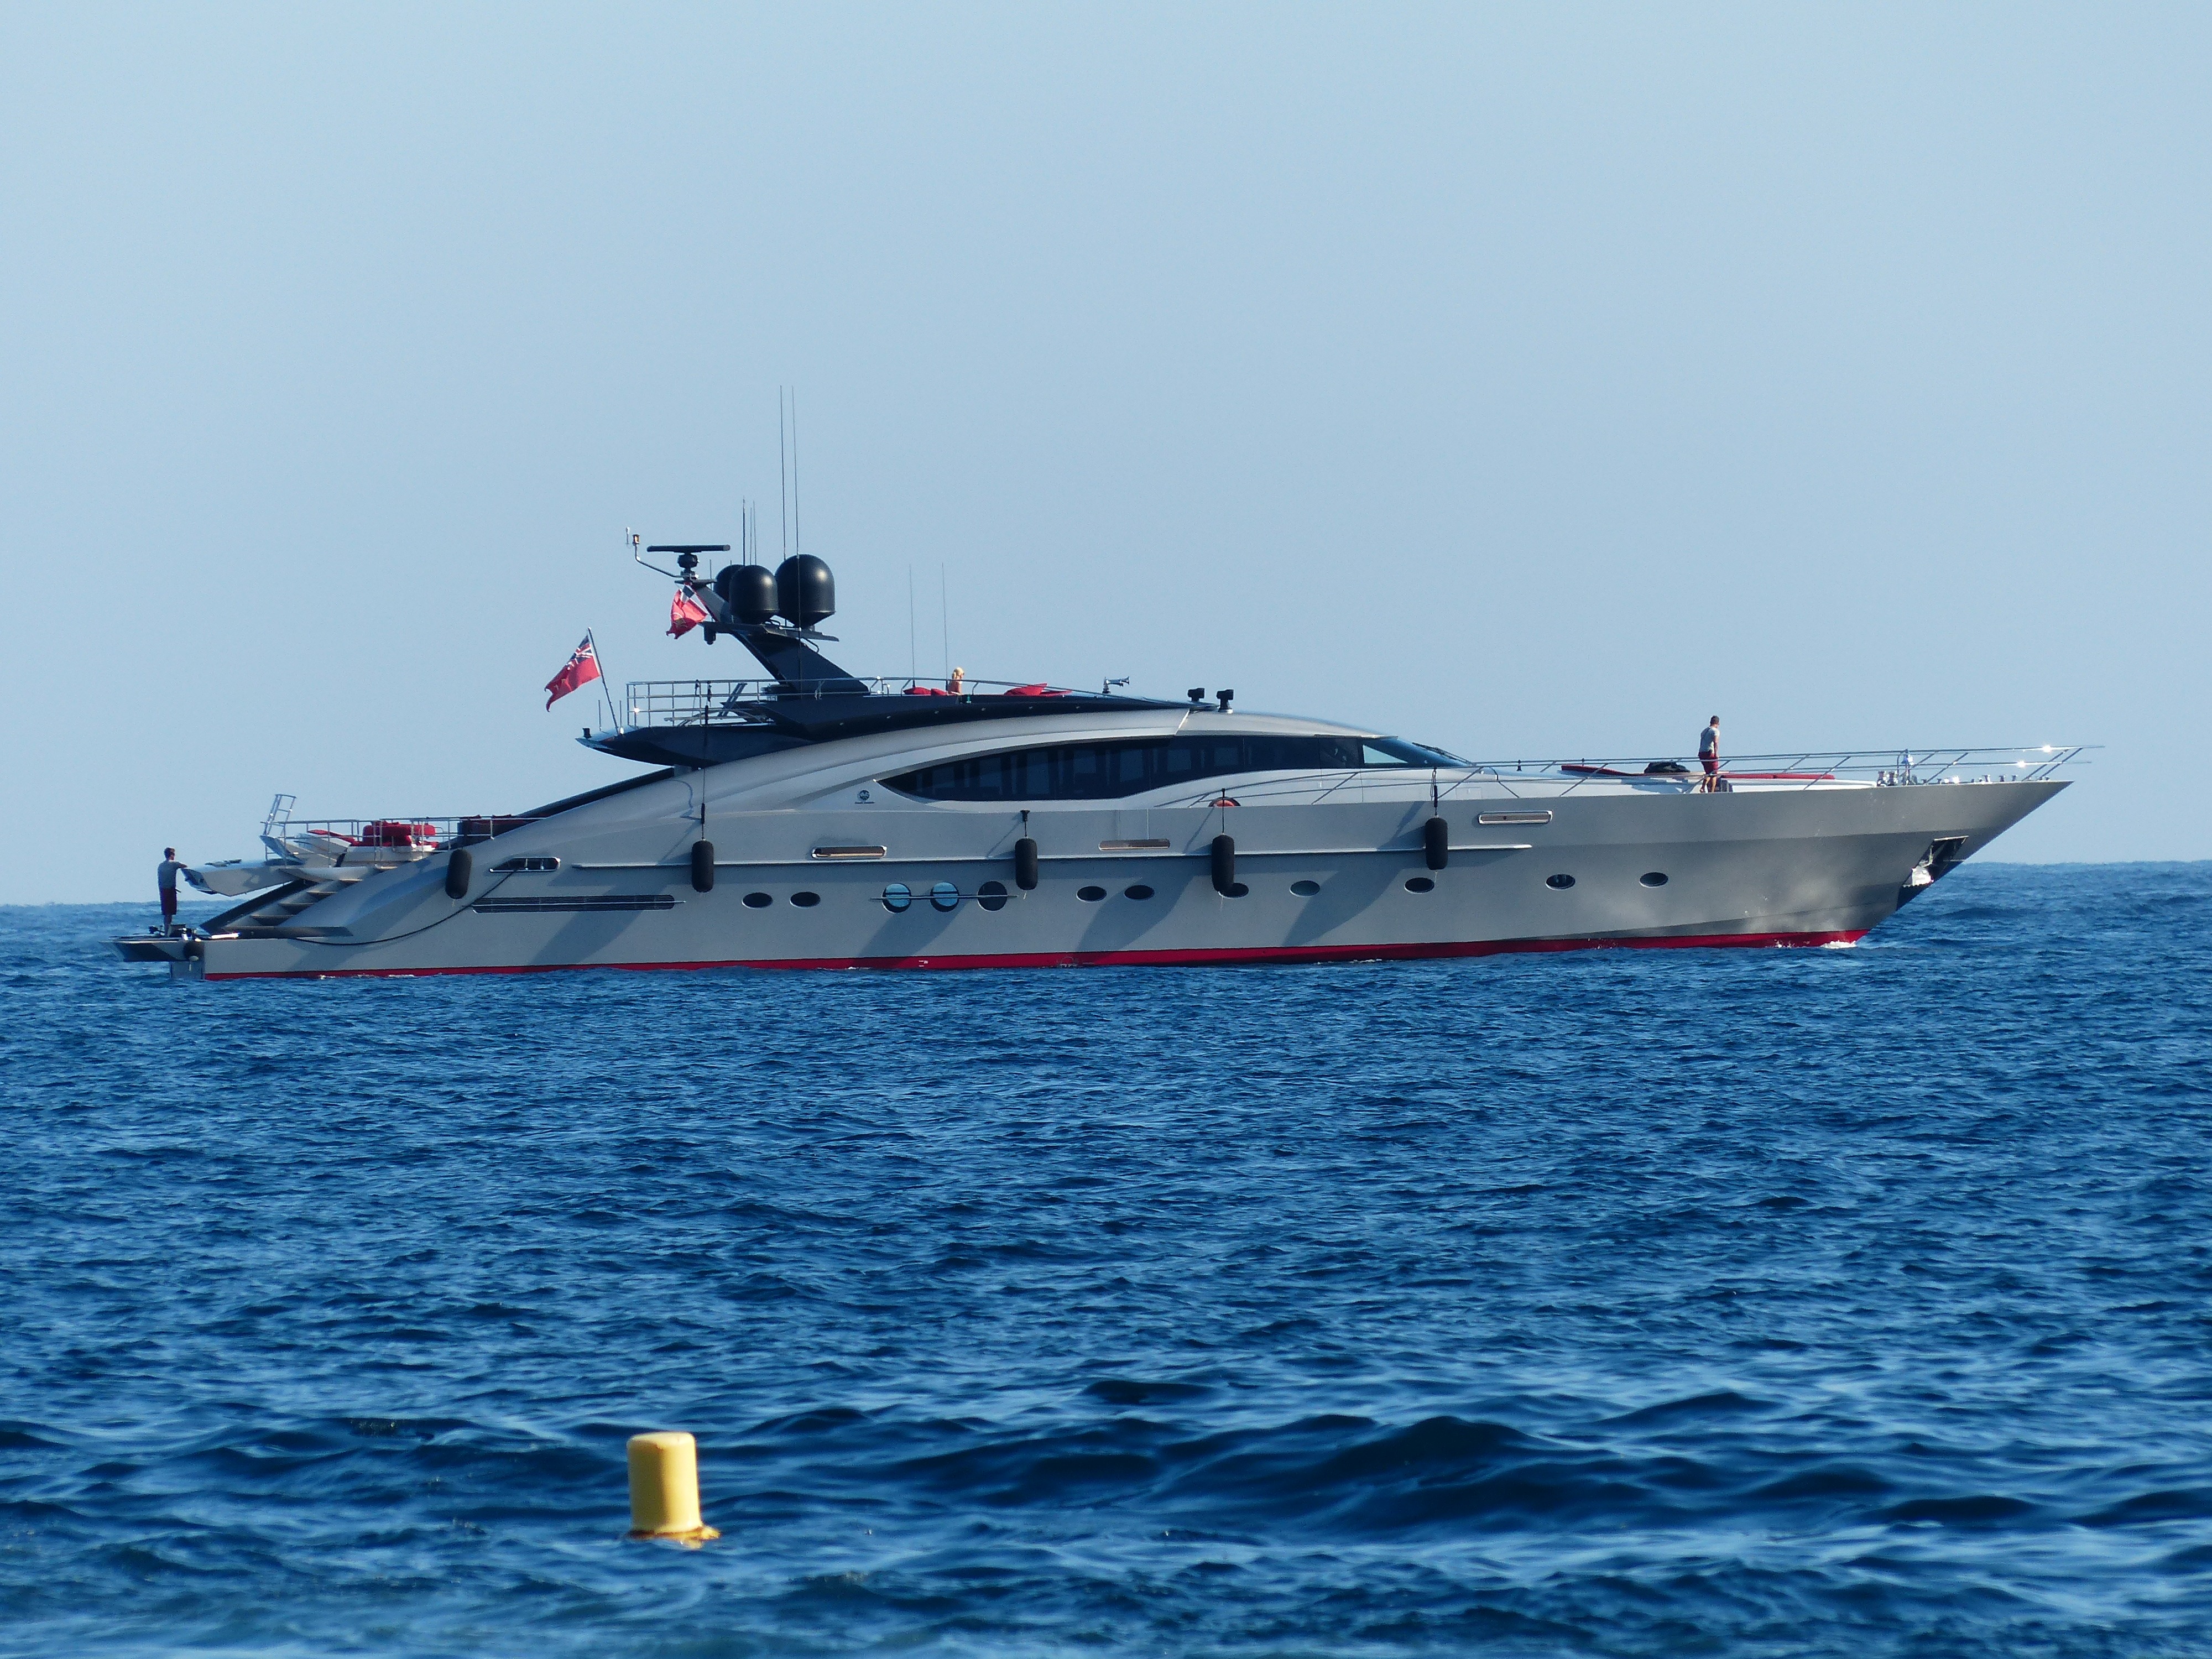
sea, water, ocean, boat, lake, ship, boot, vehicle, yacht, motorboat, speedboat, empire, luxury, boating, shipping, watercraft, powerboat, wealth, passenger ship, luxury yacht, leisure boat, motor yacht, racing boat, recreational ship, patrol boat, fast attack craft